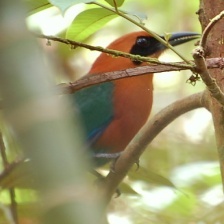
Species: RUFUOS MOTMOT
Scientific name: BARYPHTHENGUS MARTII